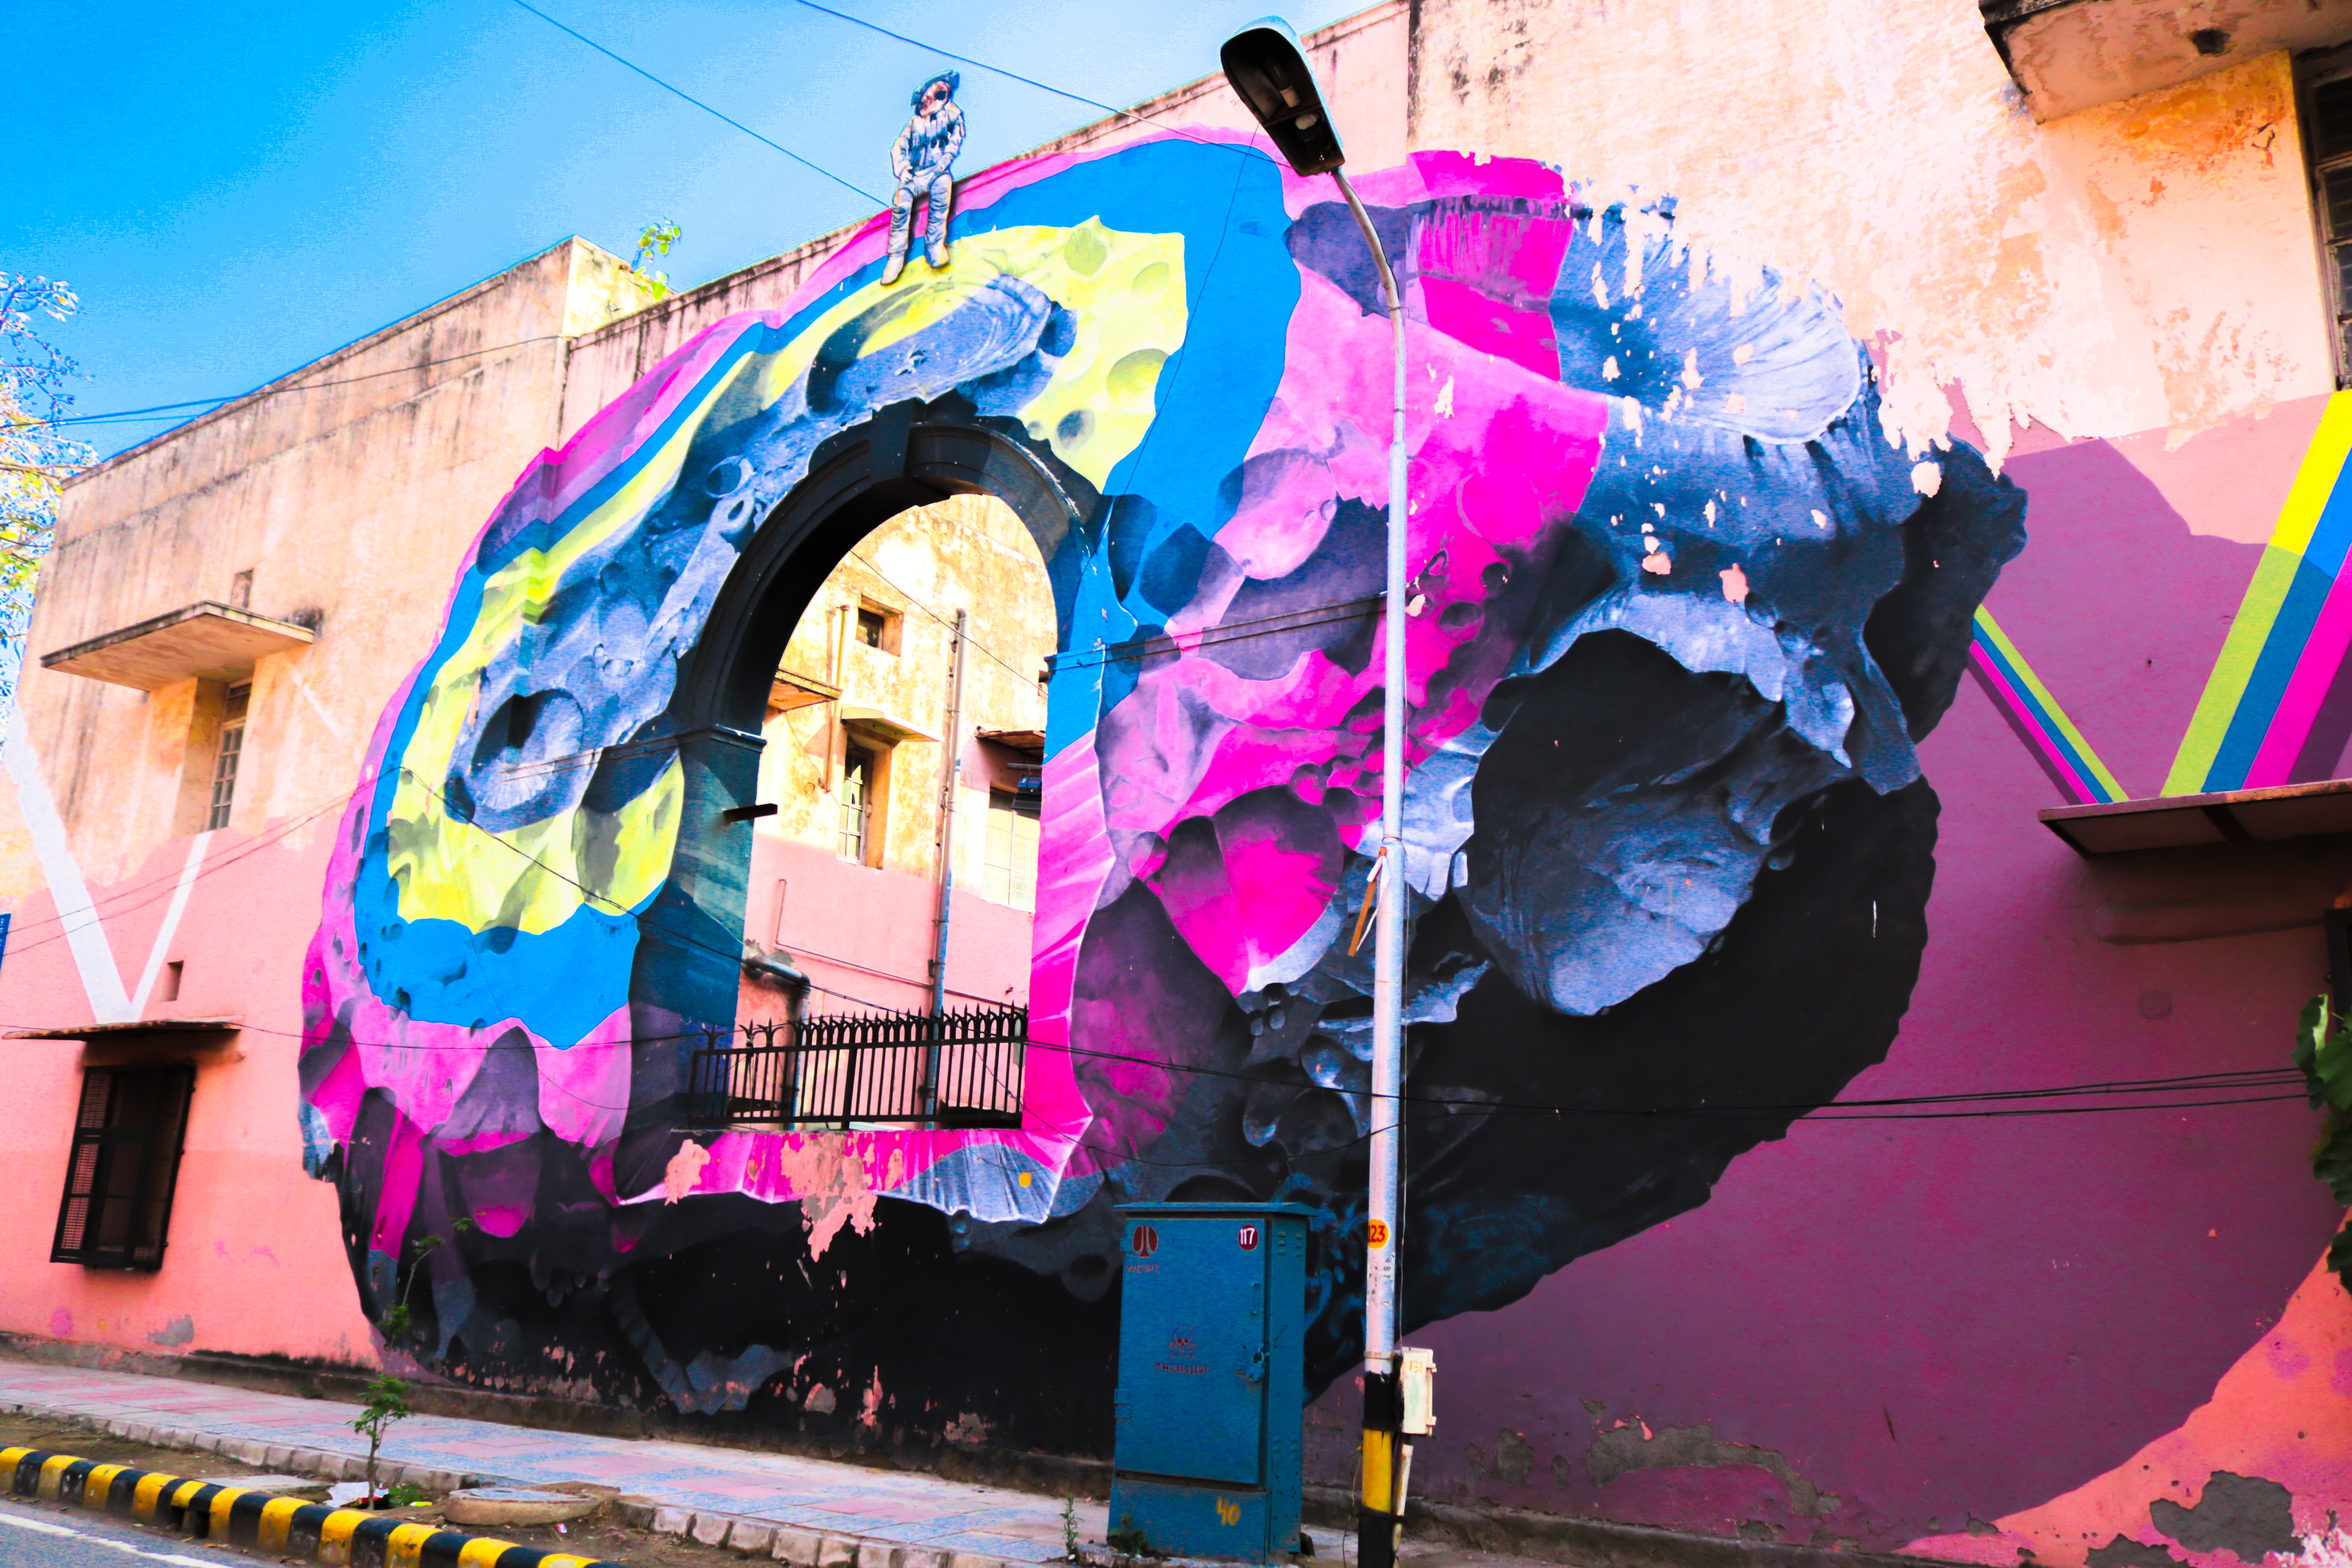
street art, pink, graffiti, art, mural, purple, visual arts, magenta, graphic design, graphics, paint